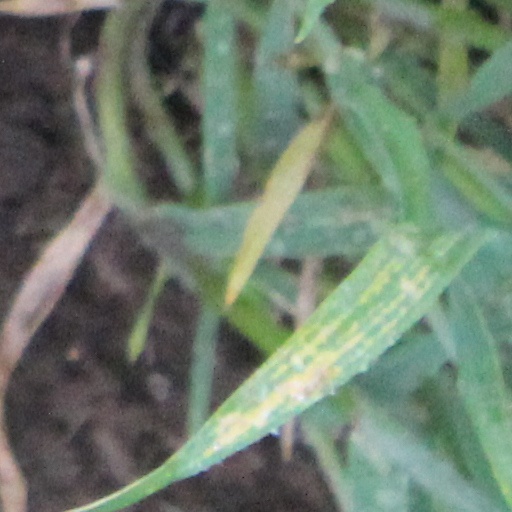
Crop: wheat